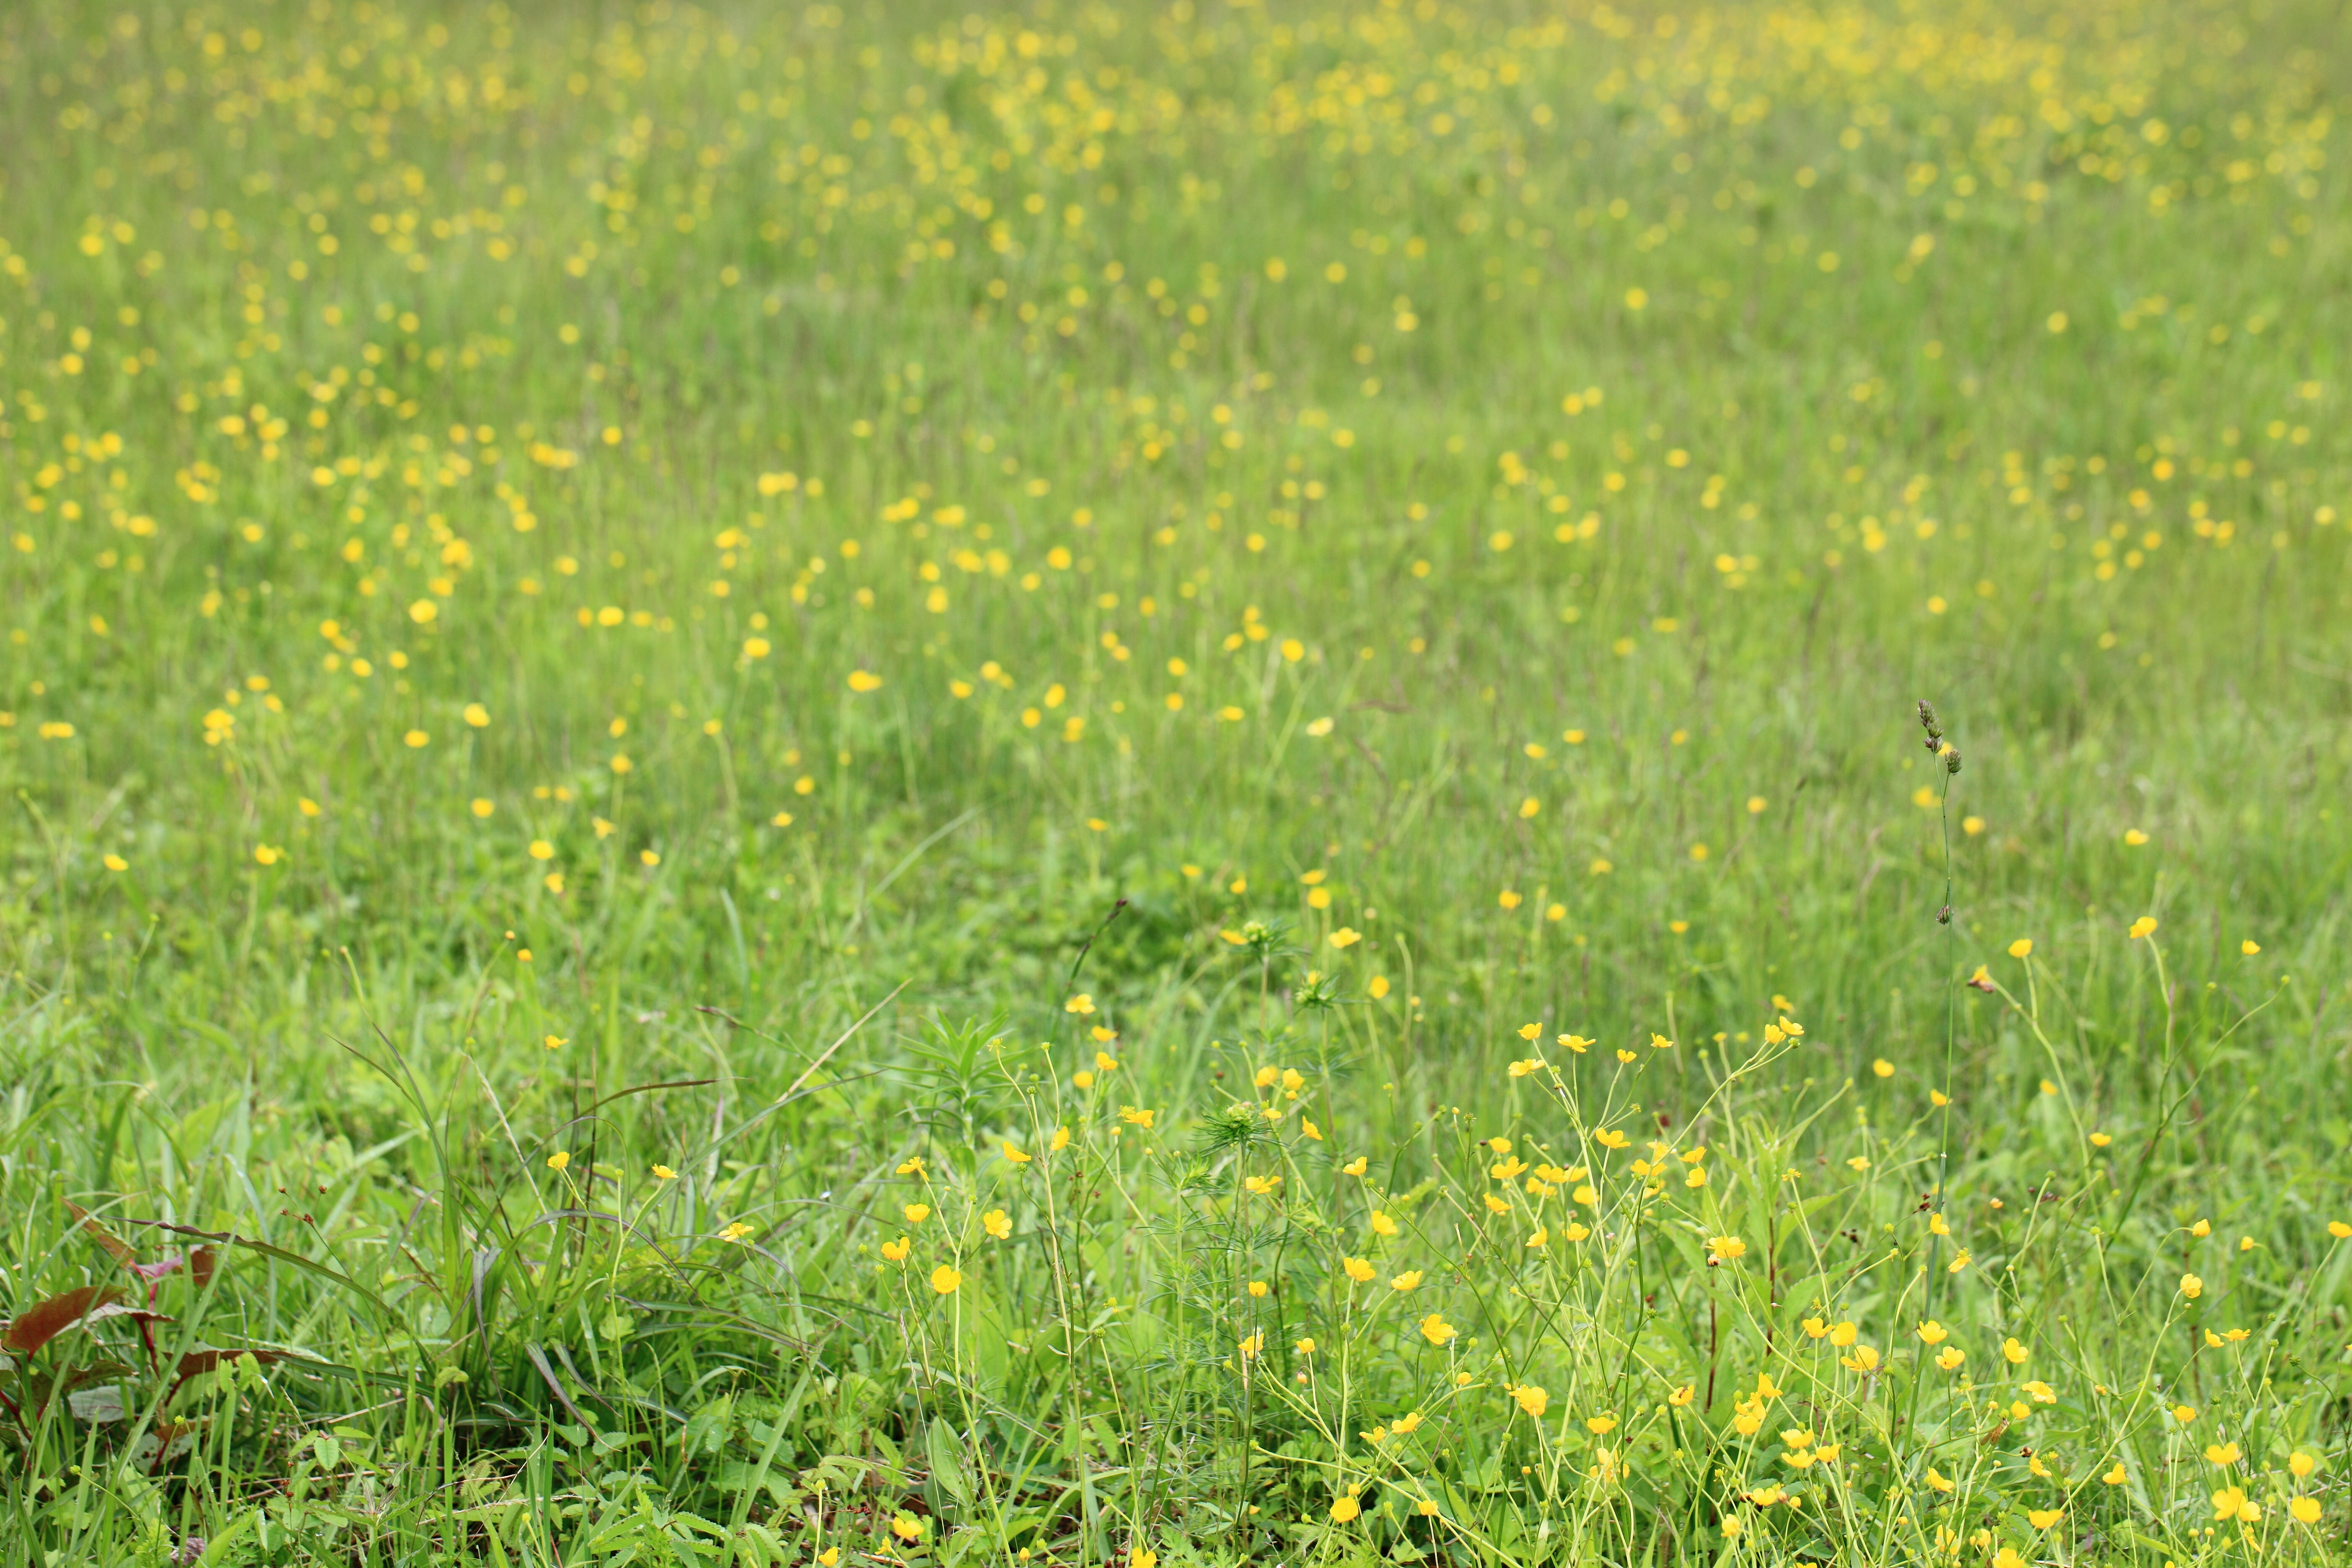
grass, blossom, plant, field, lawn, meadow, prairie, sunlight, flower, green, high, pasture, plain, wildflower, grassland, wetland, 5d, hires, habitat, markii, ecosystem, hi, res, resolution, nagano, suwa, fujimi, nyuukasayama, tundra, steppe, flowering plant, natural environment, grass family, land plant